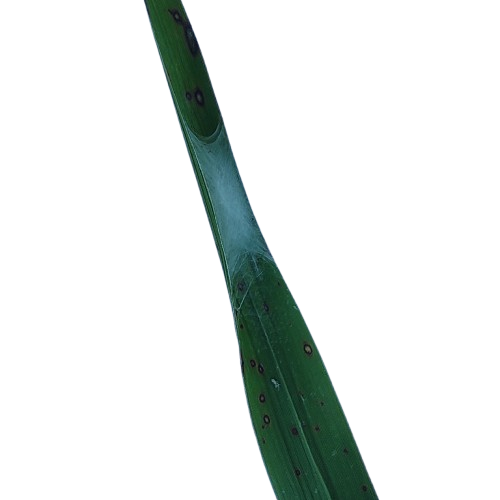
Label: Rice Blast